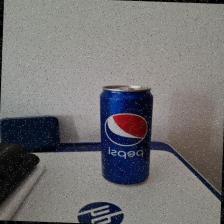
Label: cans